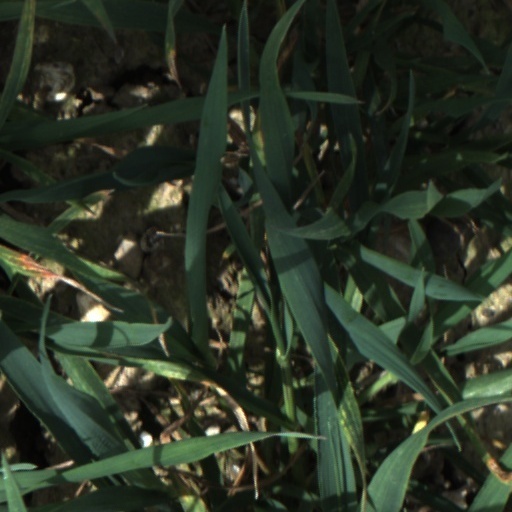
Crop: wheat